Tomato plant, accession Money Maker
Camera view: horizontal (90 deg, fisheye); turntable rotation: 300 degrees
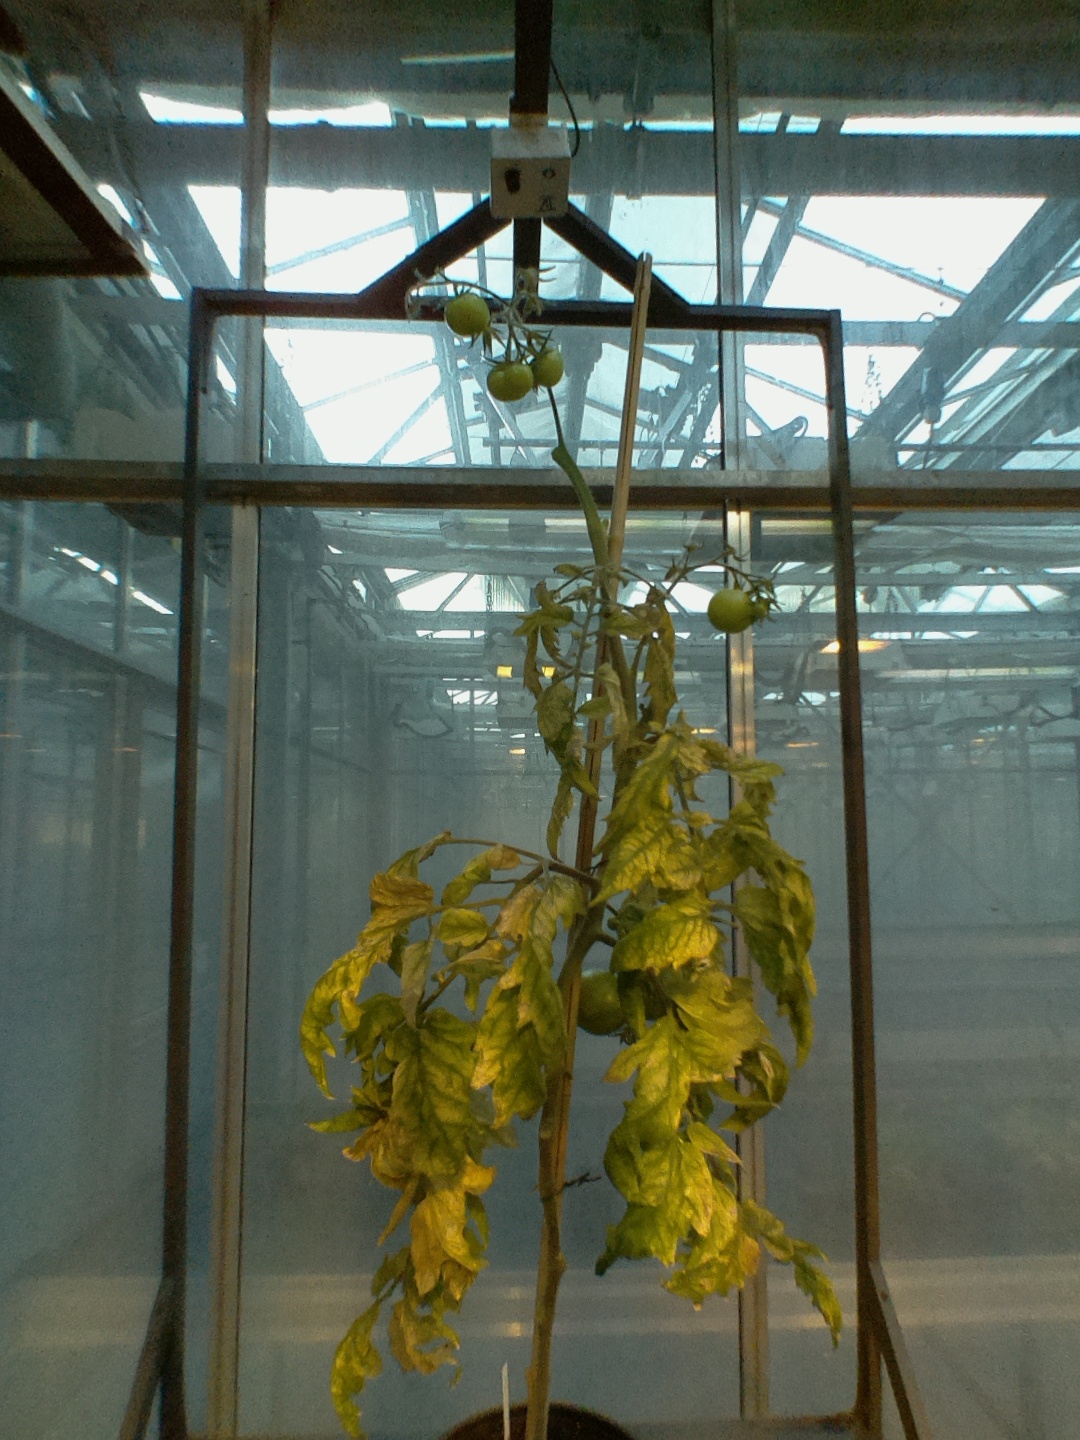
BBCH growth stage 79: 90% -100% of final fruit size